Monday Mornings

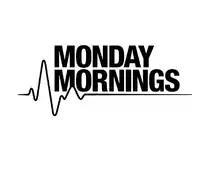

Monday Mornings is an American medical drama television series created by David E. Kelley that ran on TNT from February 4 to April 8, 2013 and aired Mondays after "Dallas". It is based on the 2012 novel of the same name by Sanjay Gupta. In May 2012, TNT placed a ten-episode order for the series. On May 10, 2013, TNT canceled "Monday Mornings" after one season, along with "Southland".